Law Society of Ontario

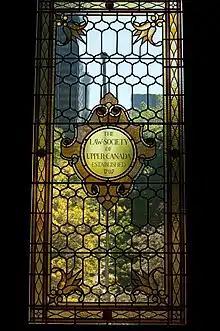
Osgoode Hall stained glass window

The Law Society was reformed by statute in 1970, under the "Law Society Act, 1970". That statute defined the Society as "a corporation without share capital composed of the Treasurer, the benchers, and other members from time to time". Many of the reforms in the 1971 act were inspired by the McRuer report, officially the Report of the Royal Commission Inquiry into Civil Rights (1968), a wide-ranging set of law reform recommendations for Ontario developed under the leadership of James Chalmers McRuer.